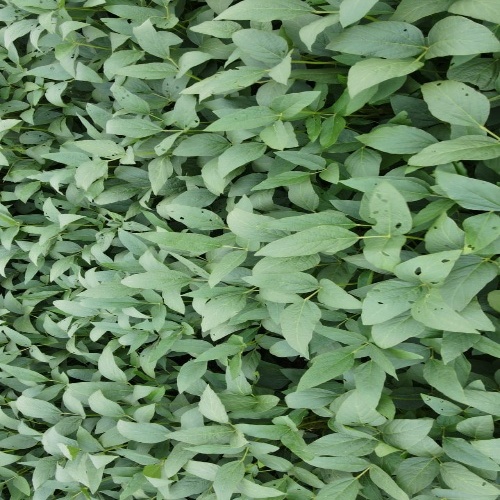
Label: Diabrotica_speciosa